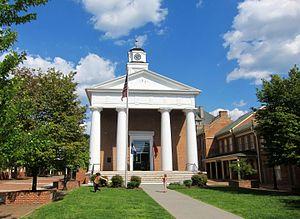
Le comté de Frederick est un comté de Virginie, aux États-Unis. Il fait partie de la Région métropolitaine de Winchester ou Nord-Virginie, elle-même subdivision de l'Aire métropolitaine de Baltimore-Washington. Le point le plus septentrional de l'État de Virginie est situé dans le comté de Frederick.